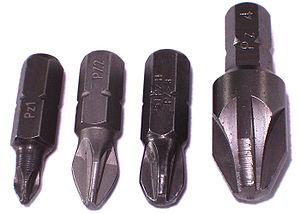
La vis Pozidriv est un type de vis de fixation, brevetée par la société GKN Screws and Fasteners en 1962.